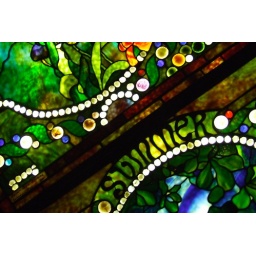
close-up of the "Four Seasons" stain glass window in the Music Room